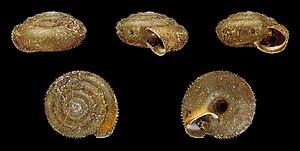
Trochulus hispidus est un petit escargot terrestre appartenant au groupe des pulmonés et à l'ordre des Stylommatophora. Il est notamment caractérisé par une coquille recouverte de petits poils durs. Son nom commun francophone est Veloutée commune.